Bottom of the pyramid

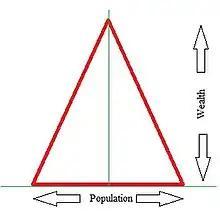
The wealth pyramid. As we move higher and higher up in wealth we find fewer and fewer people having that wealth and vice versa.

The bottom of the pyramid, bottom of the wealth pyramid, bottom of the income pyramid or the base of the pyramid is the largest, but poorest socio-economic group. In global terms, this is the 2.7 billion people who live on less than $2.50 a day.